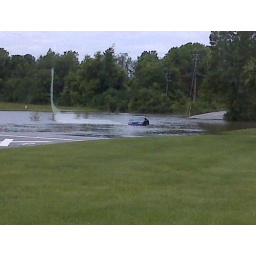
Car under water - 75th street @ Binford Blvd